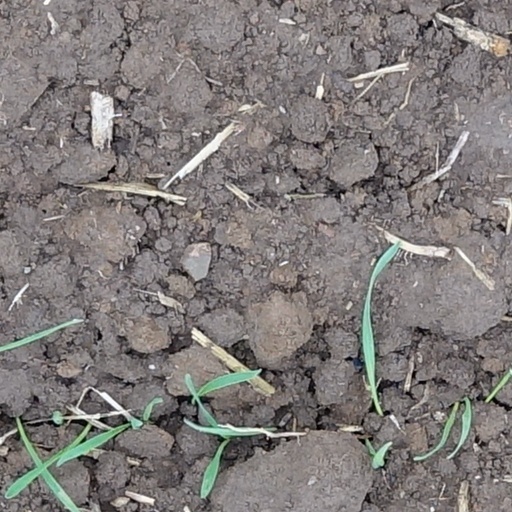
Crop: wheat